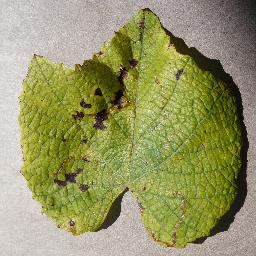
Label: Grape___Leaf_blight_(Isariopsis_Leaf_Spot)